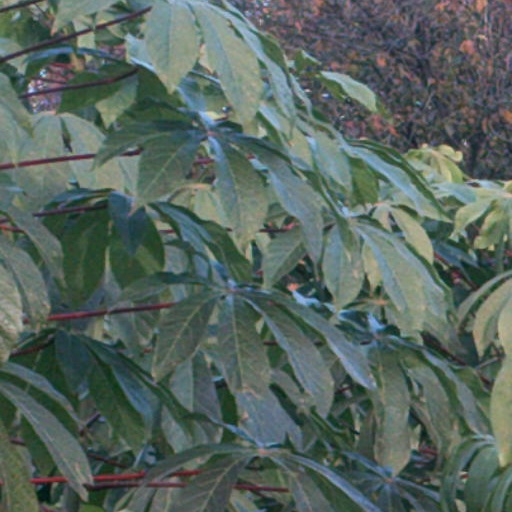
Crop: cassava